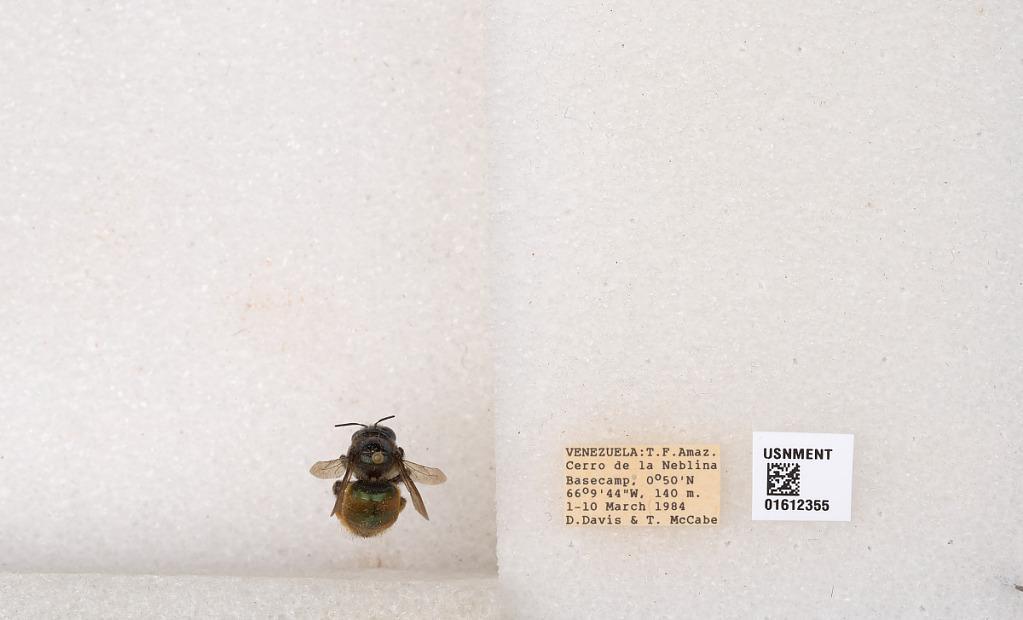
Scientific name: Xylocopa (Schonnherria) ornata Smith
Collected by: D. Davis & T. McCabe
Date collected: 1984-3-1
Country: Venezuela
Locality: T.F. Amazonas, Cerro de la Neblina Basecamp